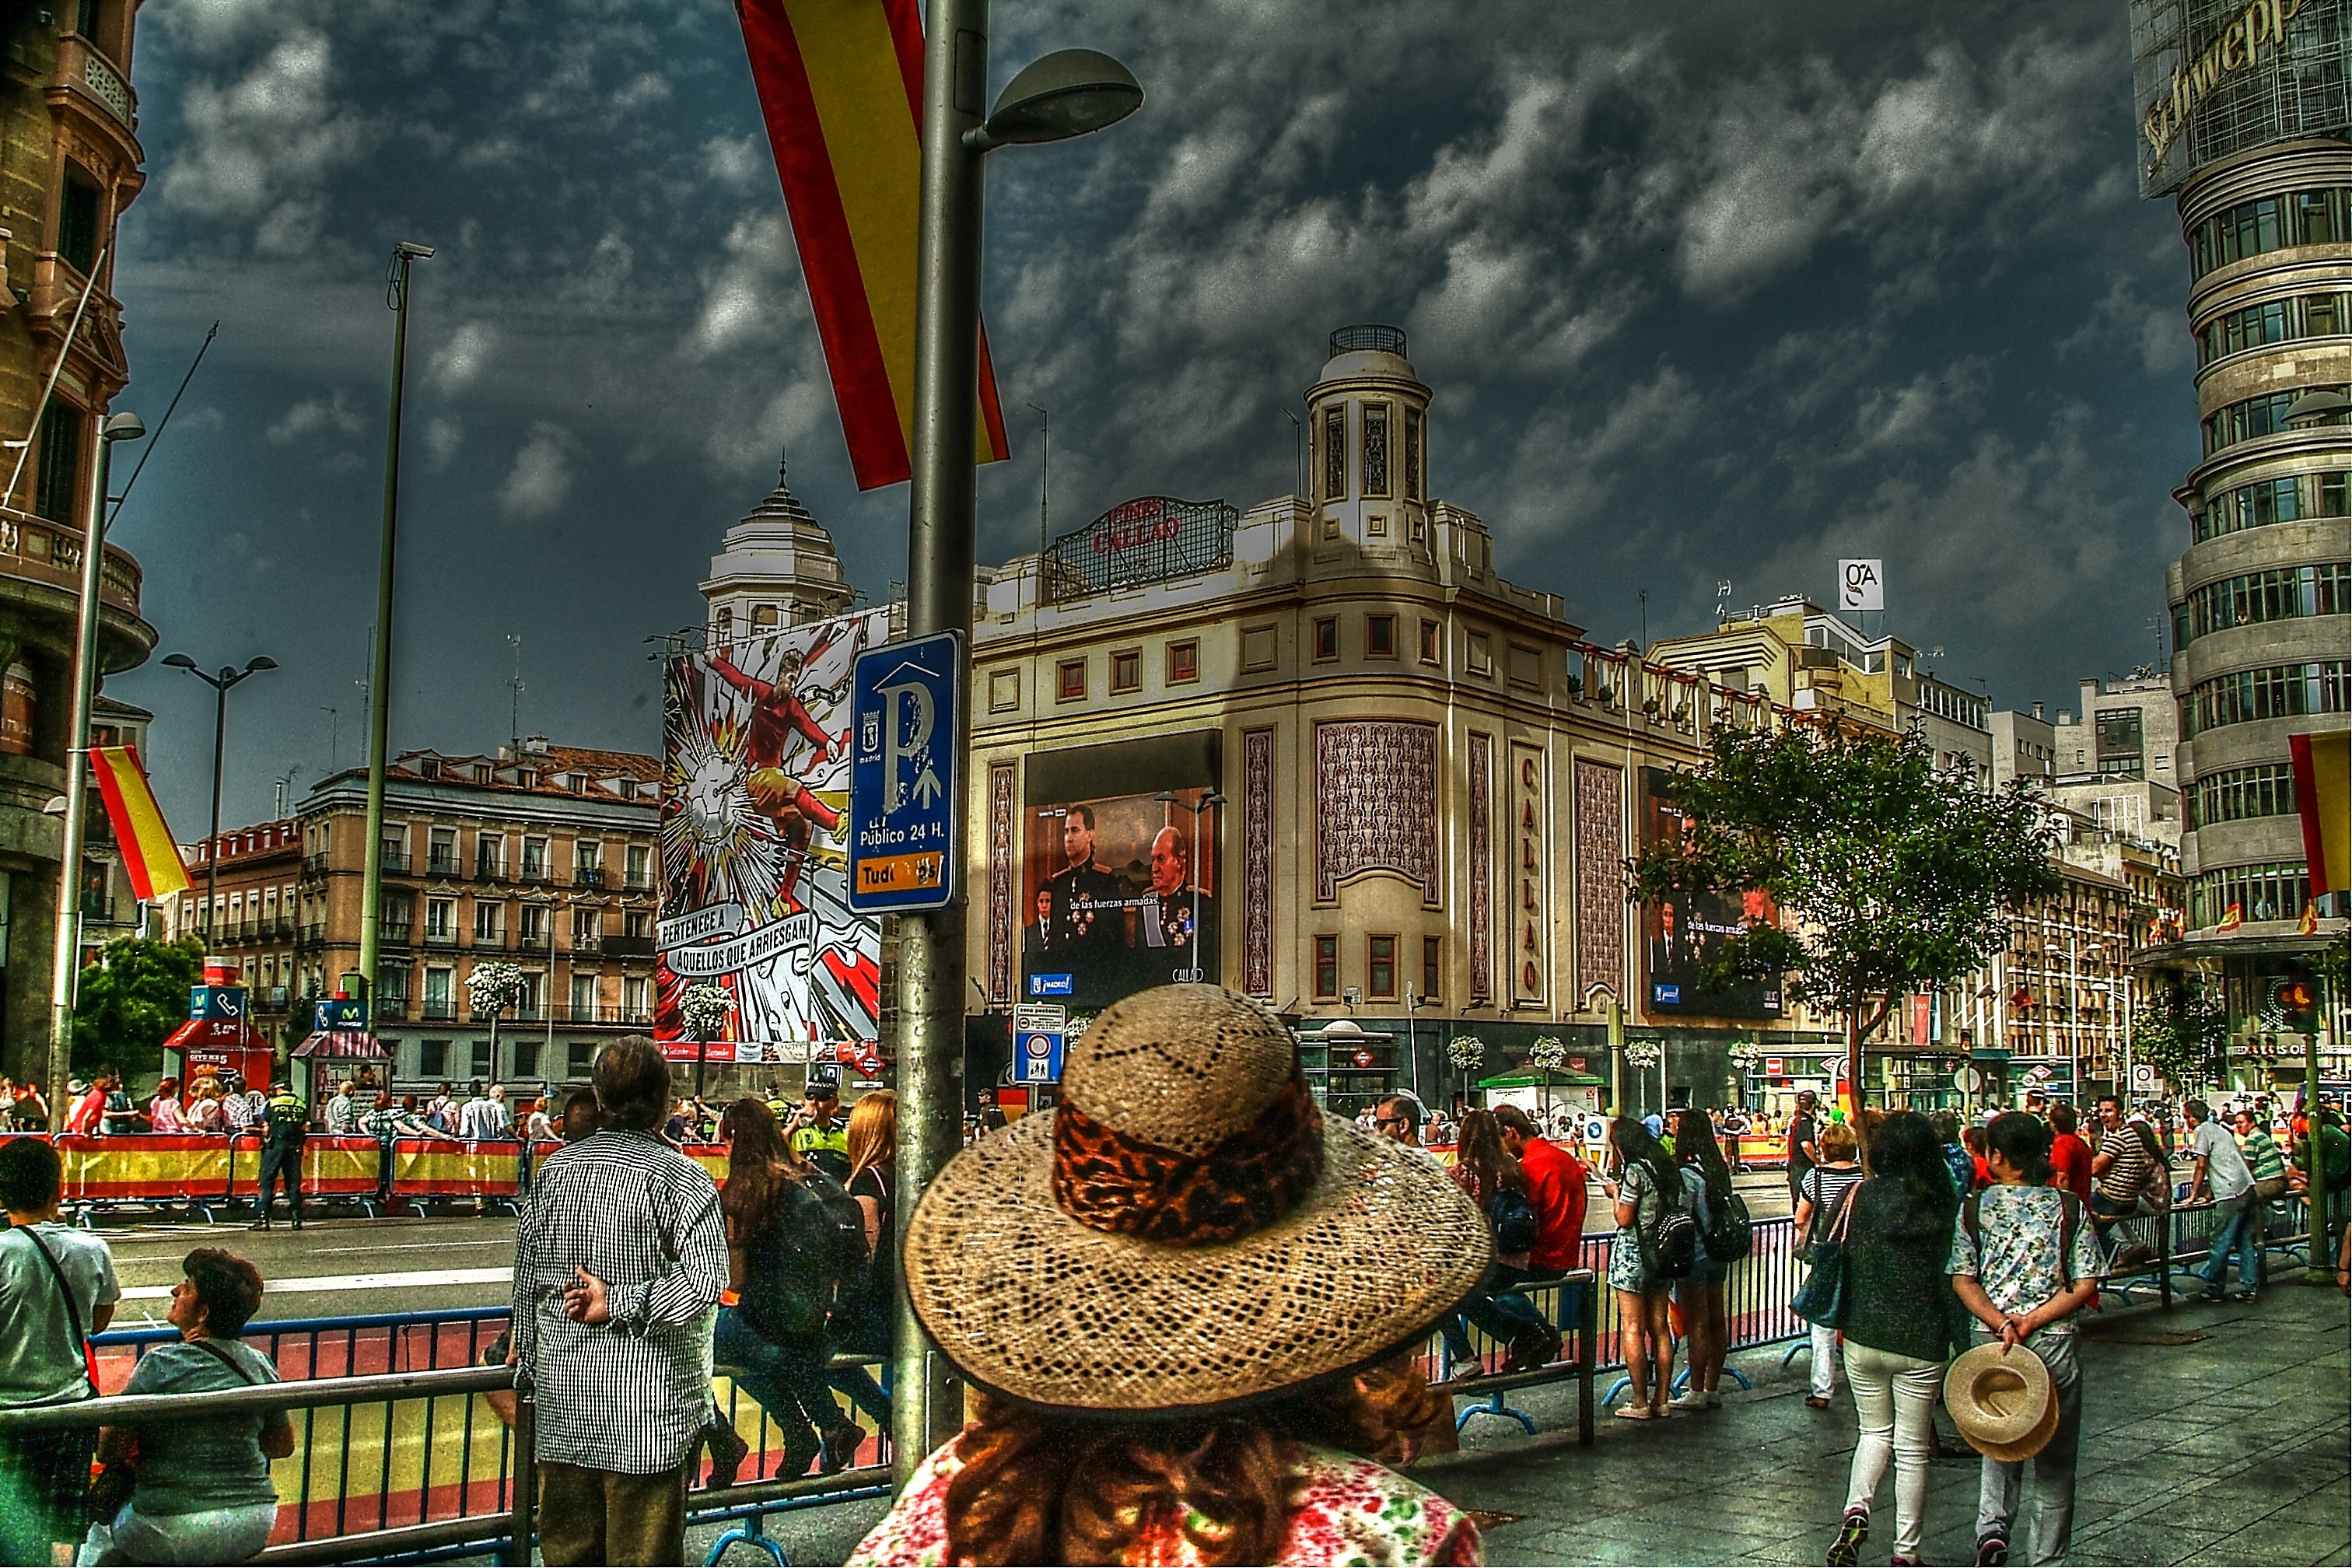
road, street, town, city, cityscape, travel, environment, amusement park, park, landmark, tourism, place of worship, life, festival, temple, town square, rides, metropolis, hindu temple, urban area, human settlement